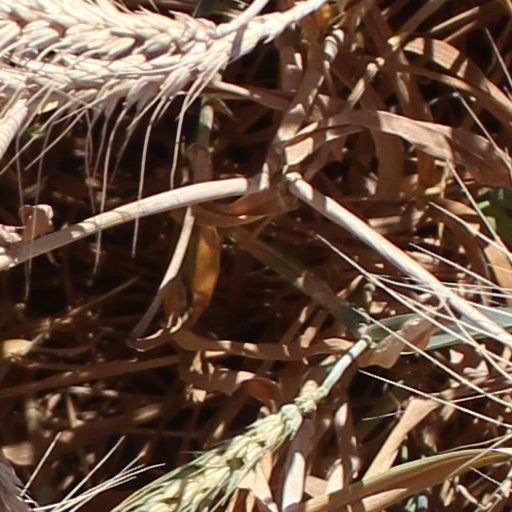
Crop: wheat